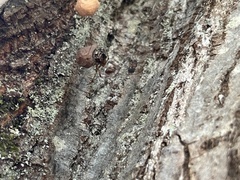
Species: Parasteatoda_tepidariorum